Oberhofen am Thunersee

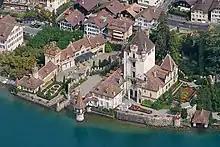
Aerial view of the castle

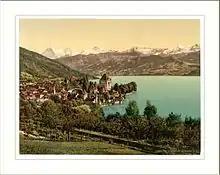
Oberhofen town between 1890 and 1900

The oldest trace of a settlement in the area are scattered Bronze Age artifacts which were discovered in the Längenschachen area. The area remained inhabited through the Early Middle Ages and into High Middle Ages, when the Freiherr von Oberhofen built a castle on a hill above the village. About 1130 the Freiherr founded Interlaken Monastery and donated part of his lands to the monastery. A few years later he donated another part of the village to the college of canons of Amsoldingen. In 1200, a daughter of the family, Ita, married into the von Eschenbach family and gave this family the castle and village. In the 13th century they began a new, moated castle on the shores of Lake Thun. In 1306 the von Eschenbach family was forced to sell Oberhofen and the castle to the Habsburgs. The Habsburgs appointed a succession of vassals to administer the area for them, especially the Kyburgs who also owned Thun Castle. Following the Kyburg defeat in the Burgdorferkrieg of 1383-84 and the decisive Habsburg defeat at the Battle of Sempach in 1386, Bern began to expand into the Austrian lands in the Bernese Oberland. They occupied Oberhofen in 1386 and were finally able to purchase or usurp all the land and rights from every feudal land holder in 1397. In the following year they sold the castle and Oberhofen "Herrschaft" to Ludwig von Seftigen, a citizen of Bern.